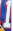
Number: 1